Answer in natural language. How many CounterTops are visible in the scene? Choose between the following options: 1, 2, 4, 3 or 0
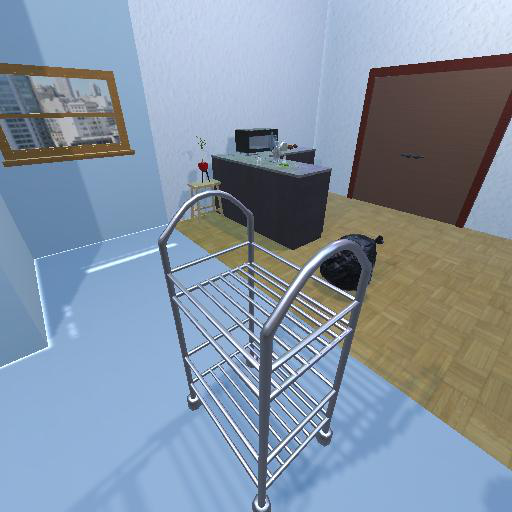
<answer>1</answer>